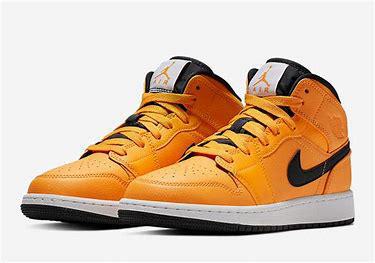
Brand: Jordan
Model: 1 Mid